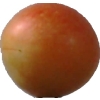
Label: cherry_wax